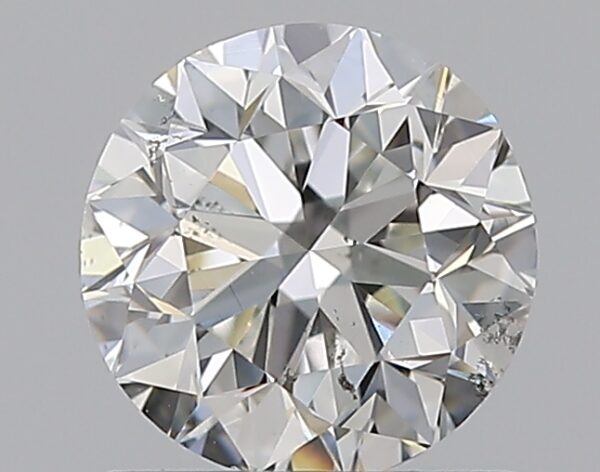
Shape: round
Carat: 0.9
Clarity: SI1
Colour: H
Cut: GD
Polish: VG
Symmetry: VG
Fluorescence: F
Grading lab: GIA
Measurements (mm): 5.96 x 6.01 x 3.92